Millipede

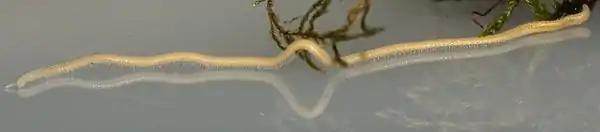
A female "Illacme plenipes" with 618 legs (309 pairs)

Millipedes breathe through two pairs of spiracles located ventrally on each segment near the base of the legs. Each opens into an internal pouch, and connects to a system of tracheae. The heart runs the entire length of the body, with an aorta stretching into the head. The excretory organs are two pairs of malpighian tubules, located near the mid-part of the gut. The digestive tract is a simple tube with two pairs of salivary glands to help digest the food.